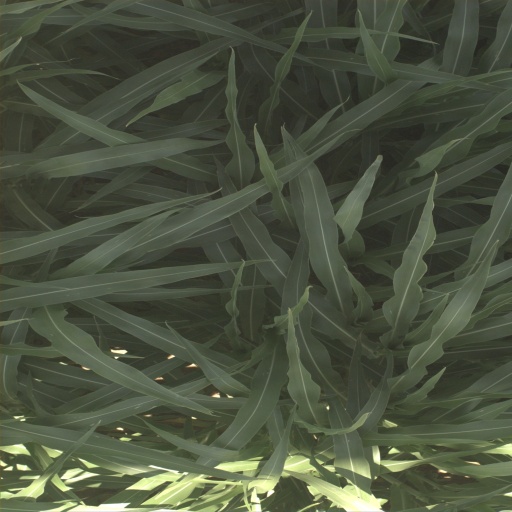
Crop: sorghum